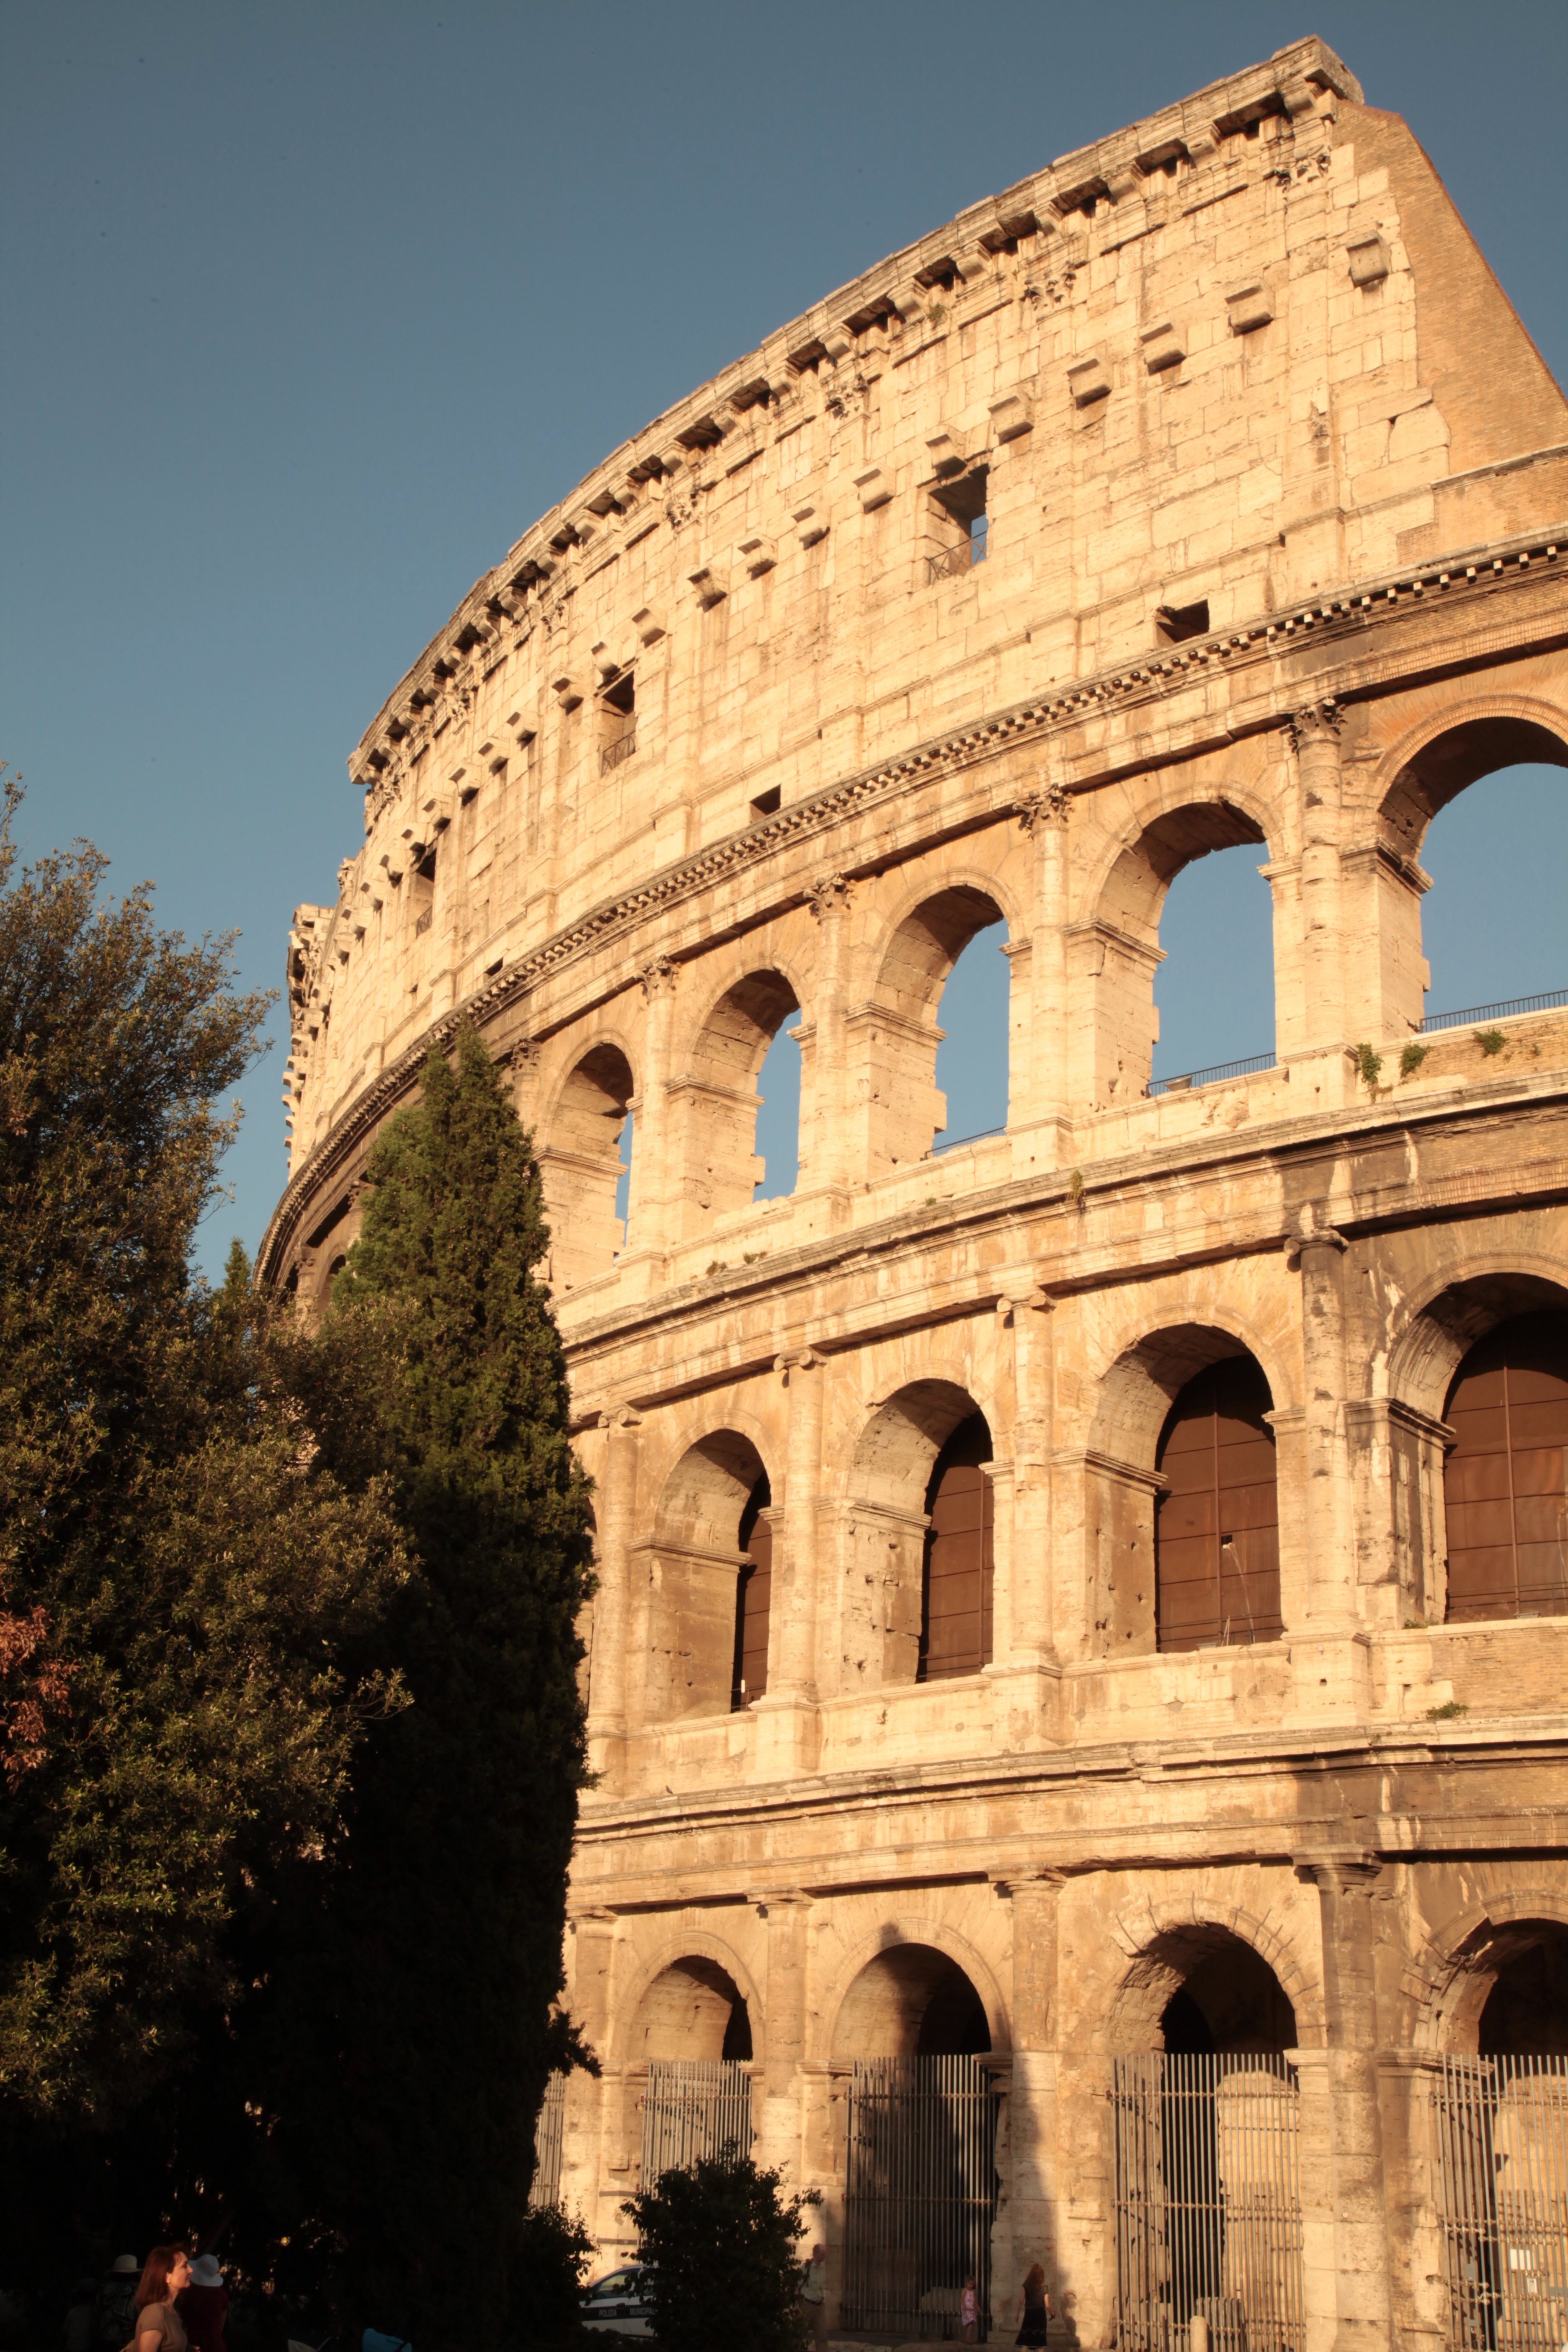
coliseum, italy, ruins, rome, sky, landmark, facade, wonders of the world, monument, amphitheatre, tree, archaeological site, arch, arcade, ancient roman architecture, medieval architecture, column, ancient history, holy places, building, city, plant, history, ancient rome, classical architecture, historic site, tourism, door, unesco world heritage site, national historic landmark, tourist attraction, travel